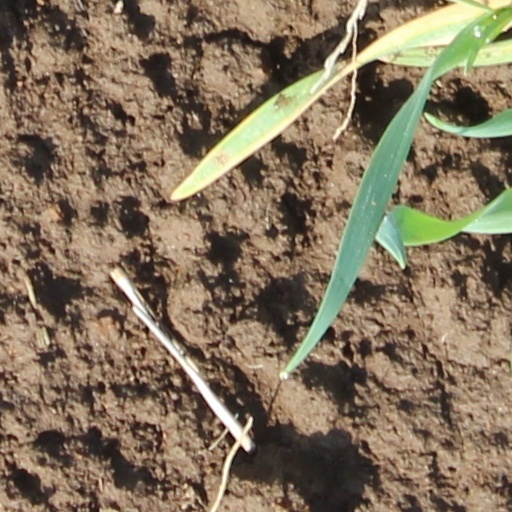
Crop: wheat